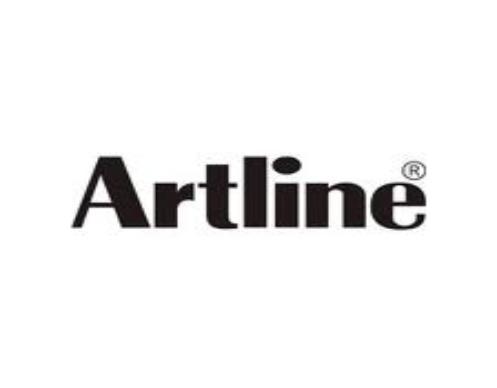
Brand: artline
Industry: Necessities